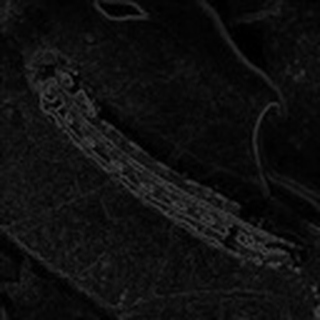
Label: cotton_army_worm